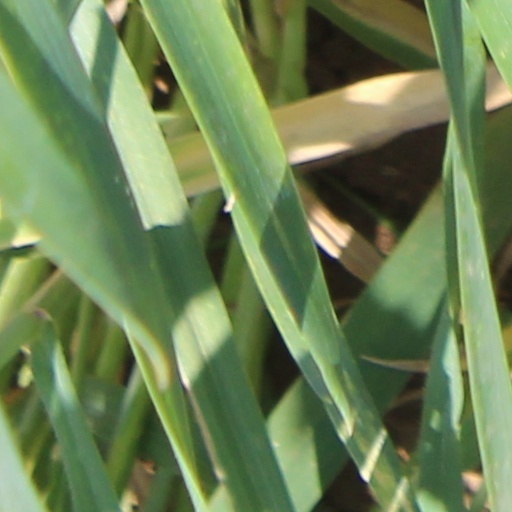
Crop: wheat